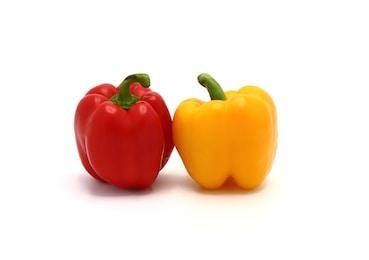
Label: capsicum